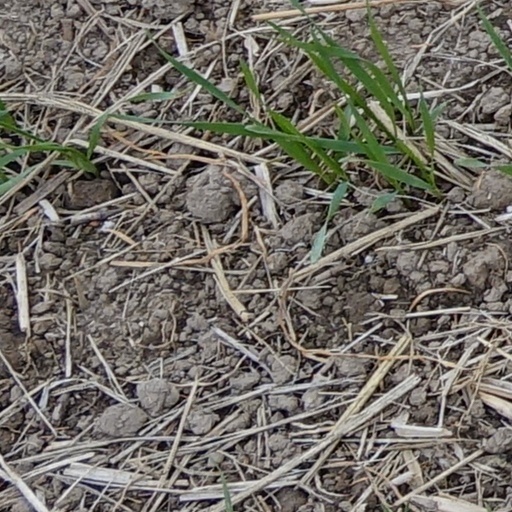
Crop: wheat